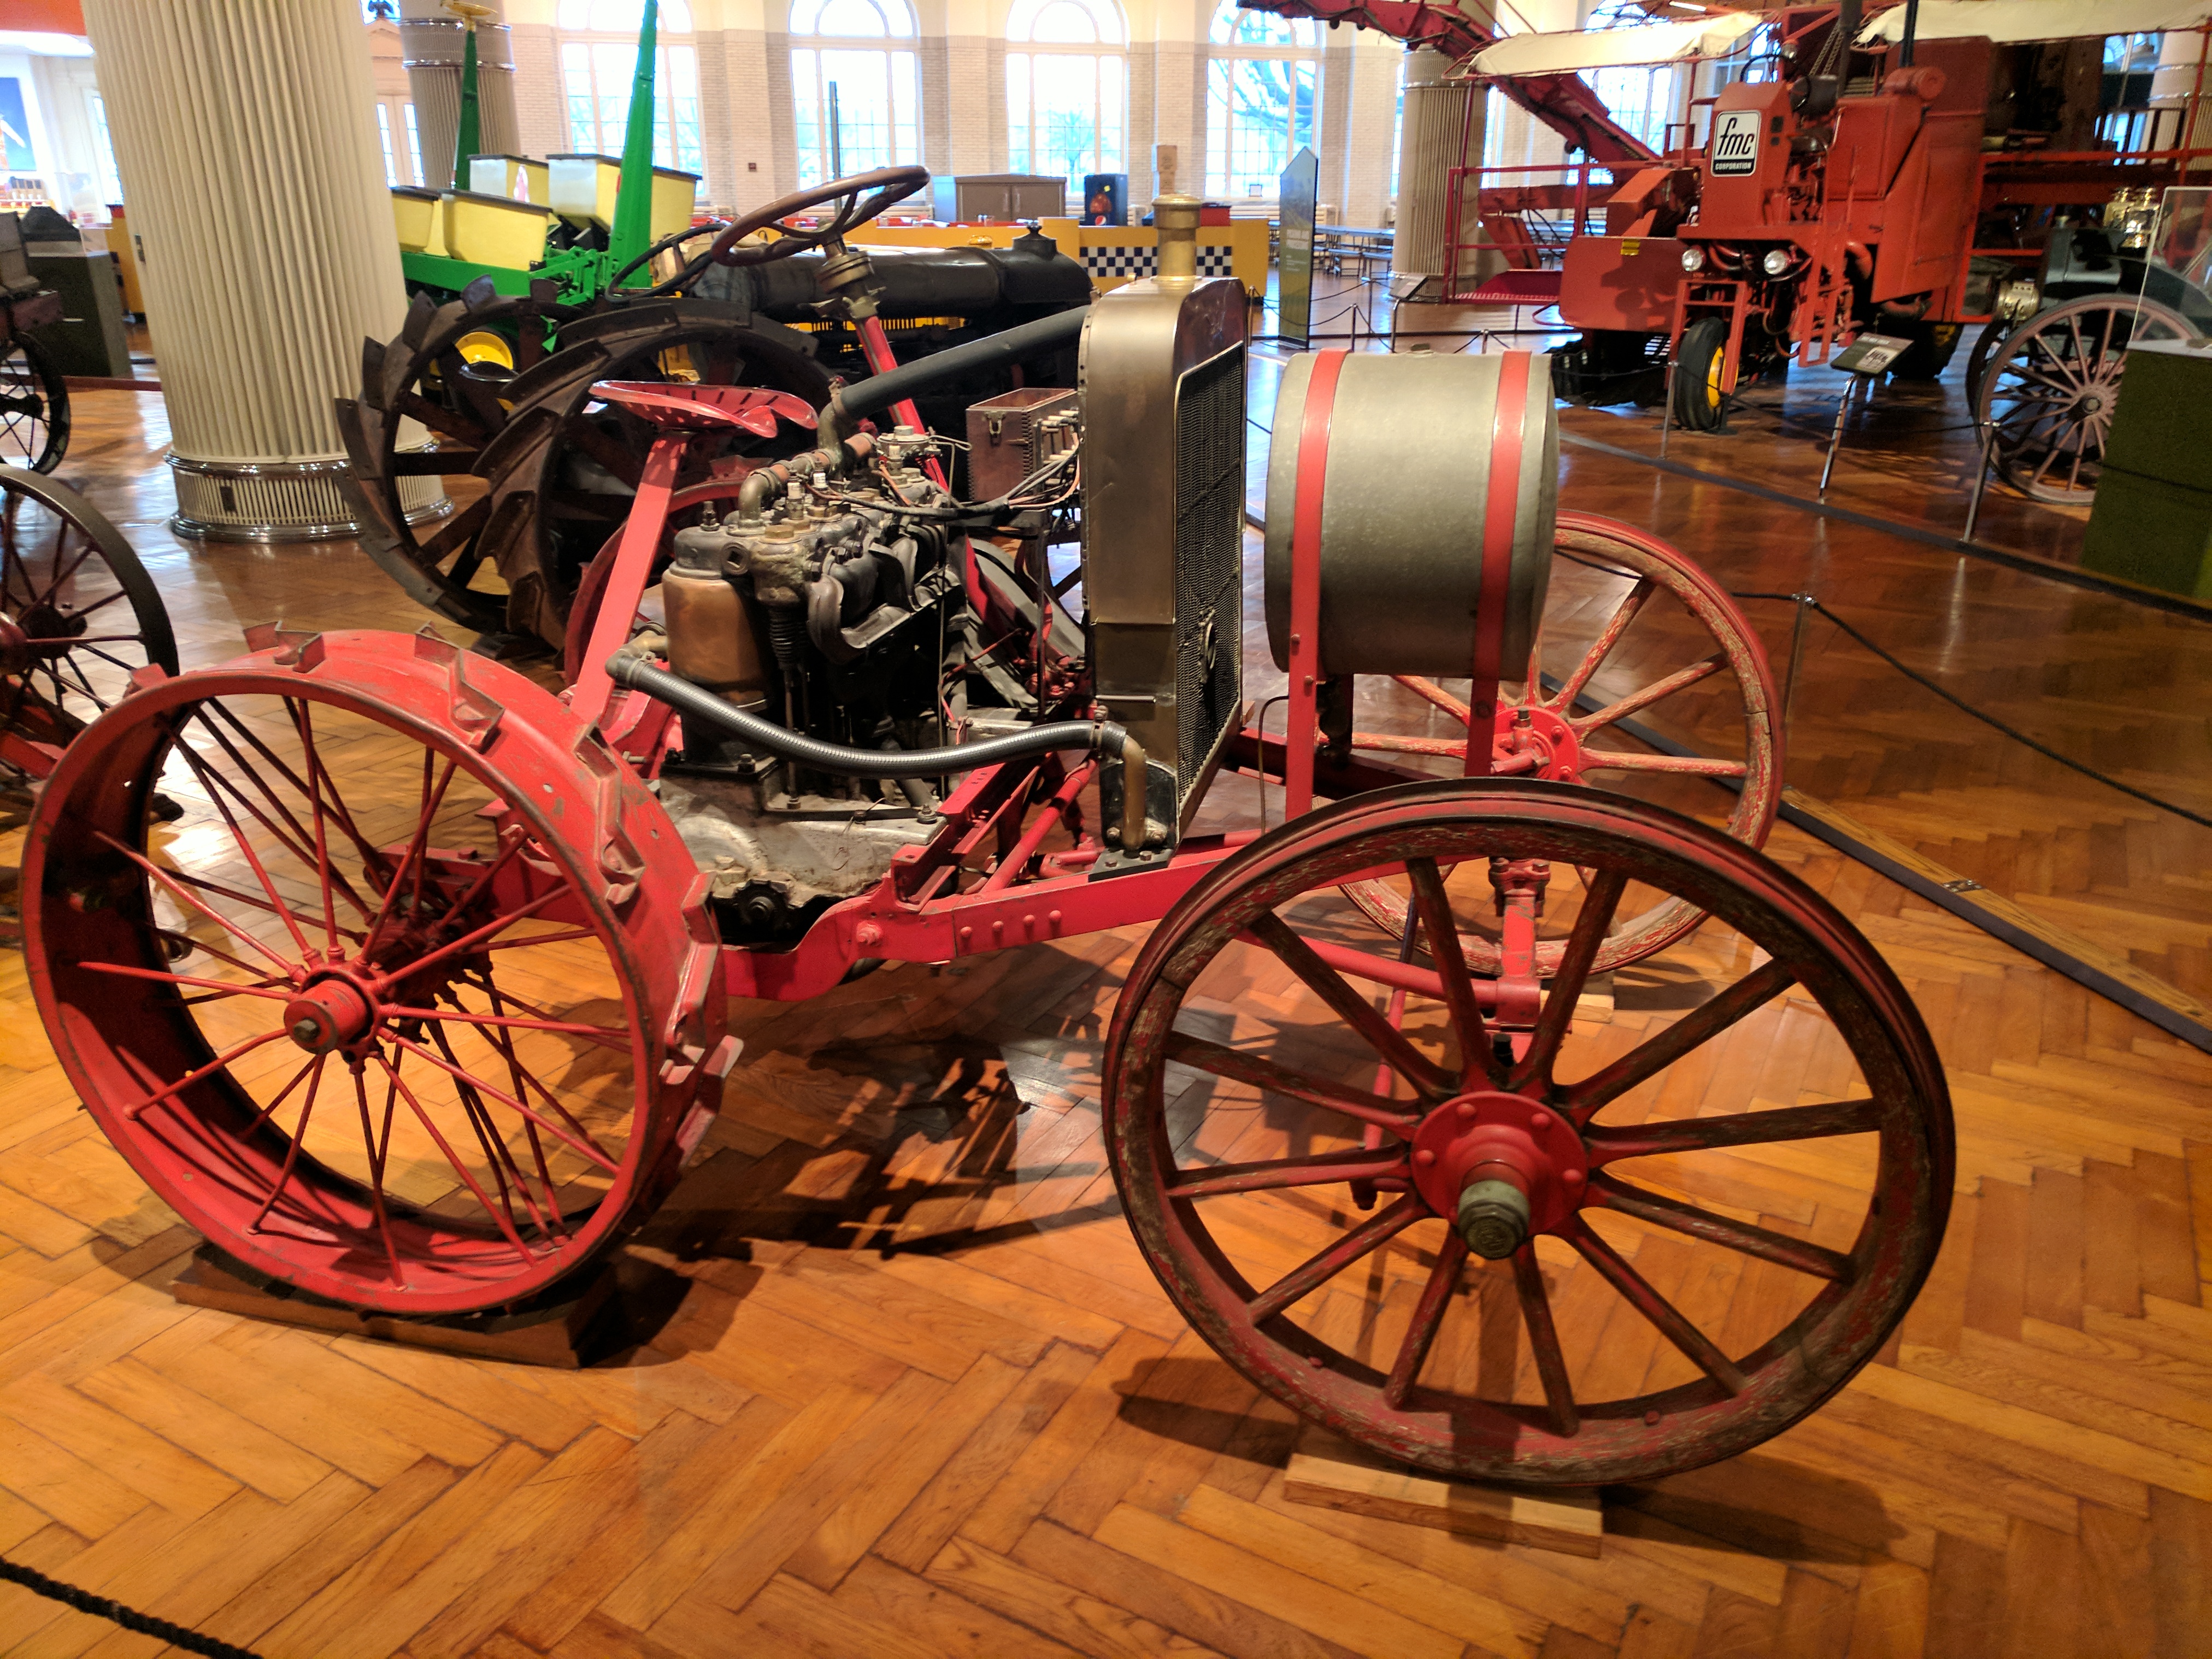
ford, museum, car, cars, auto, automobile, automobiles, machine, machines, truck, trucks, tractor, tractors, land vehicle, vehicle, motor vehicle, spoke, rim, carriage, wheel, classic car, wagon, vintage car, automotive wheel system, auto part, classic, antique car